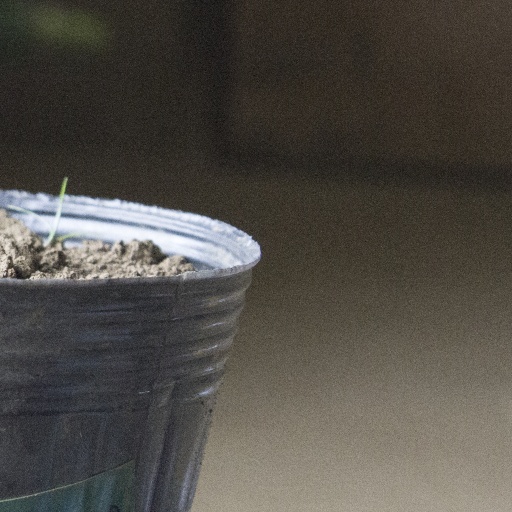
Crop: soybean